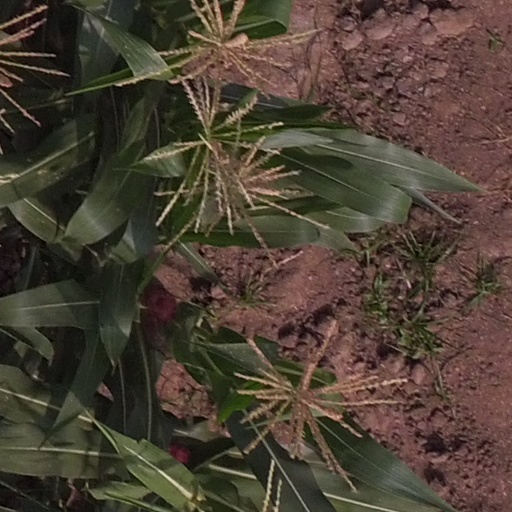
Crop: maize; corn